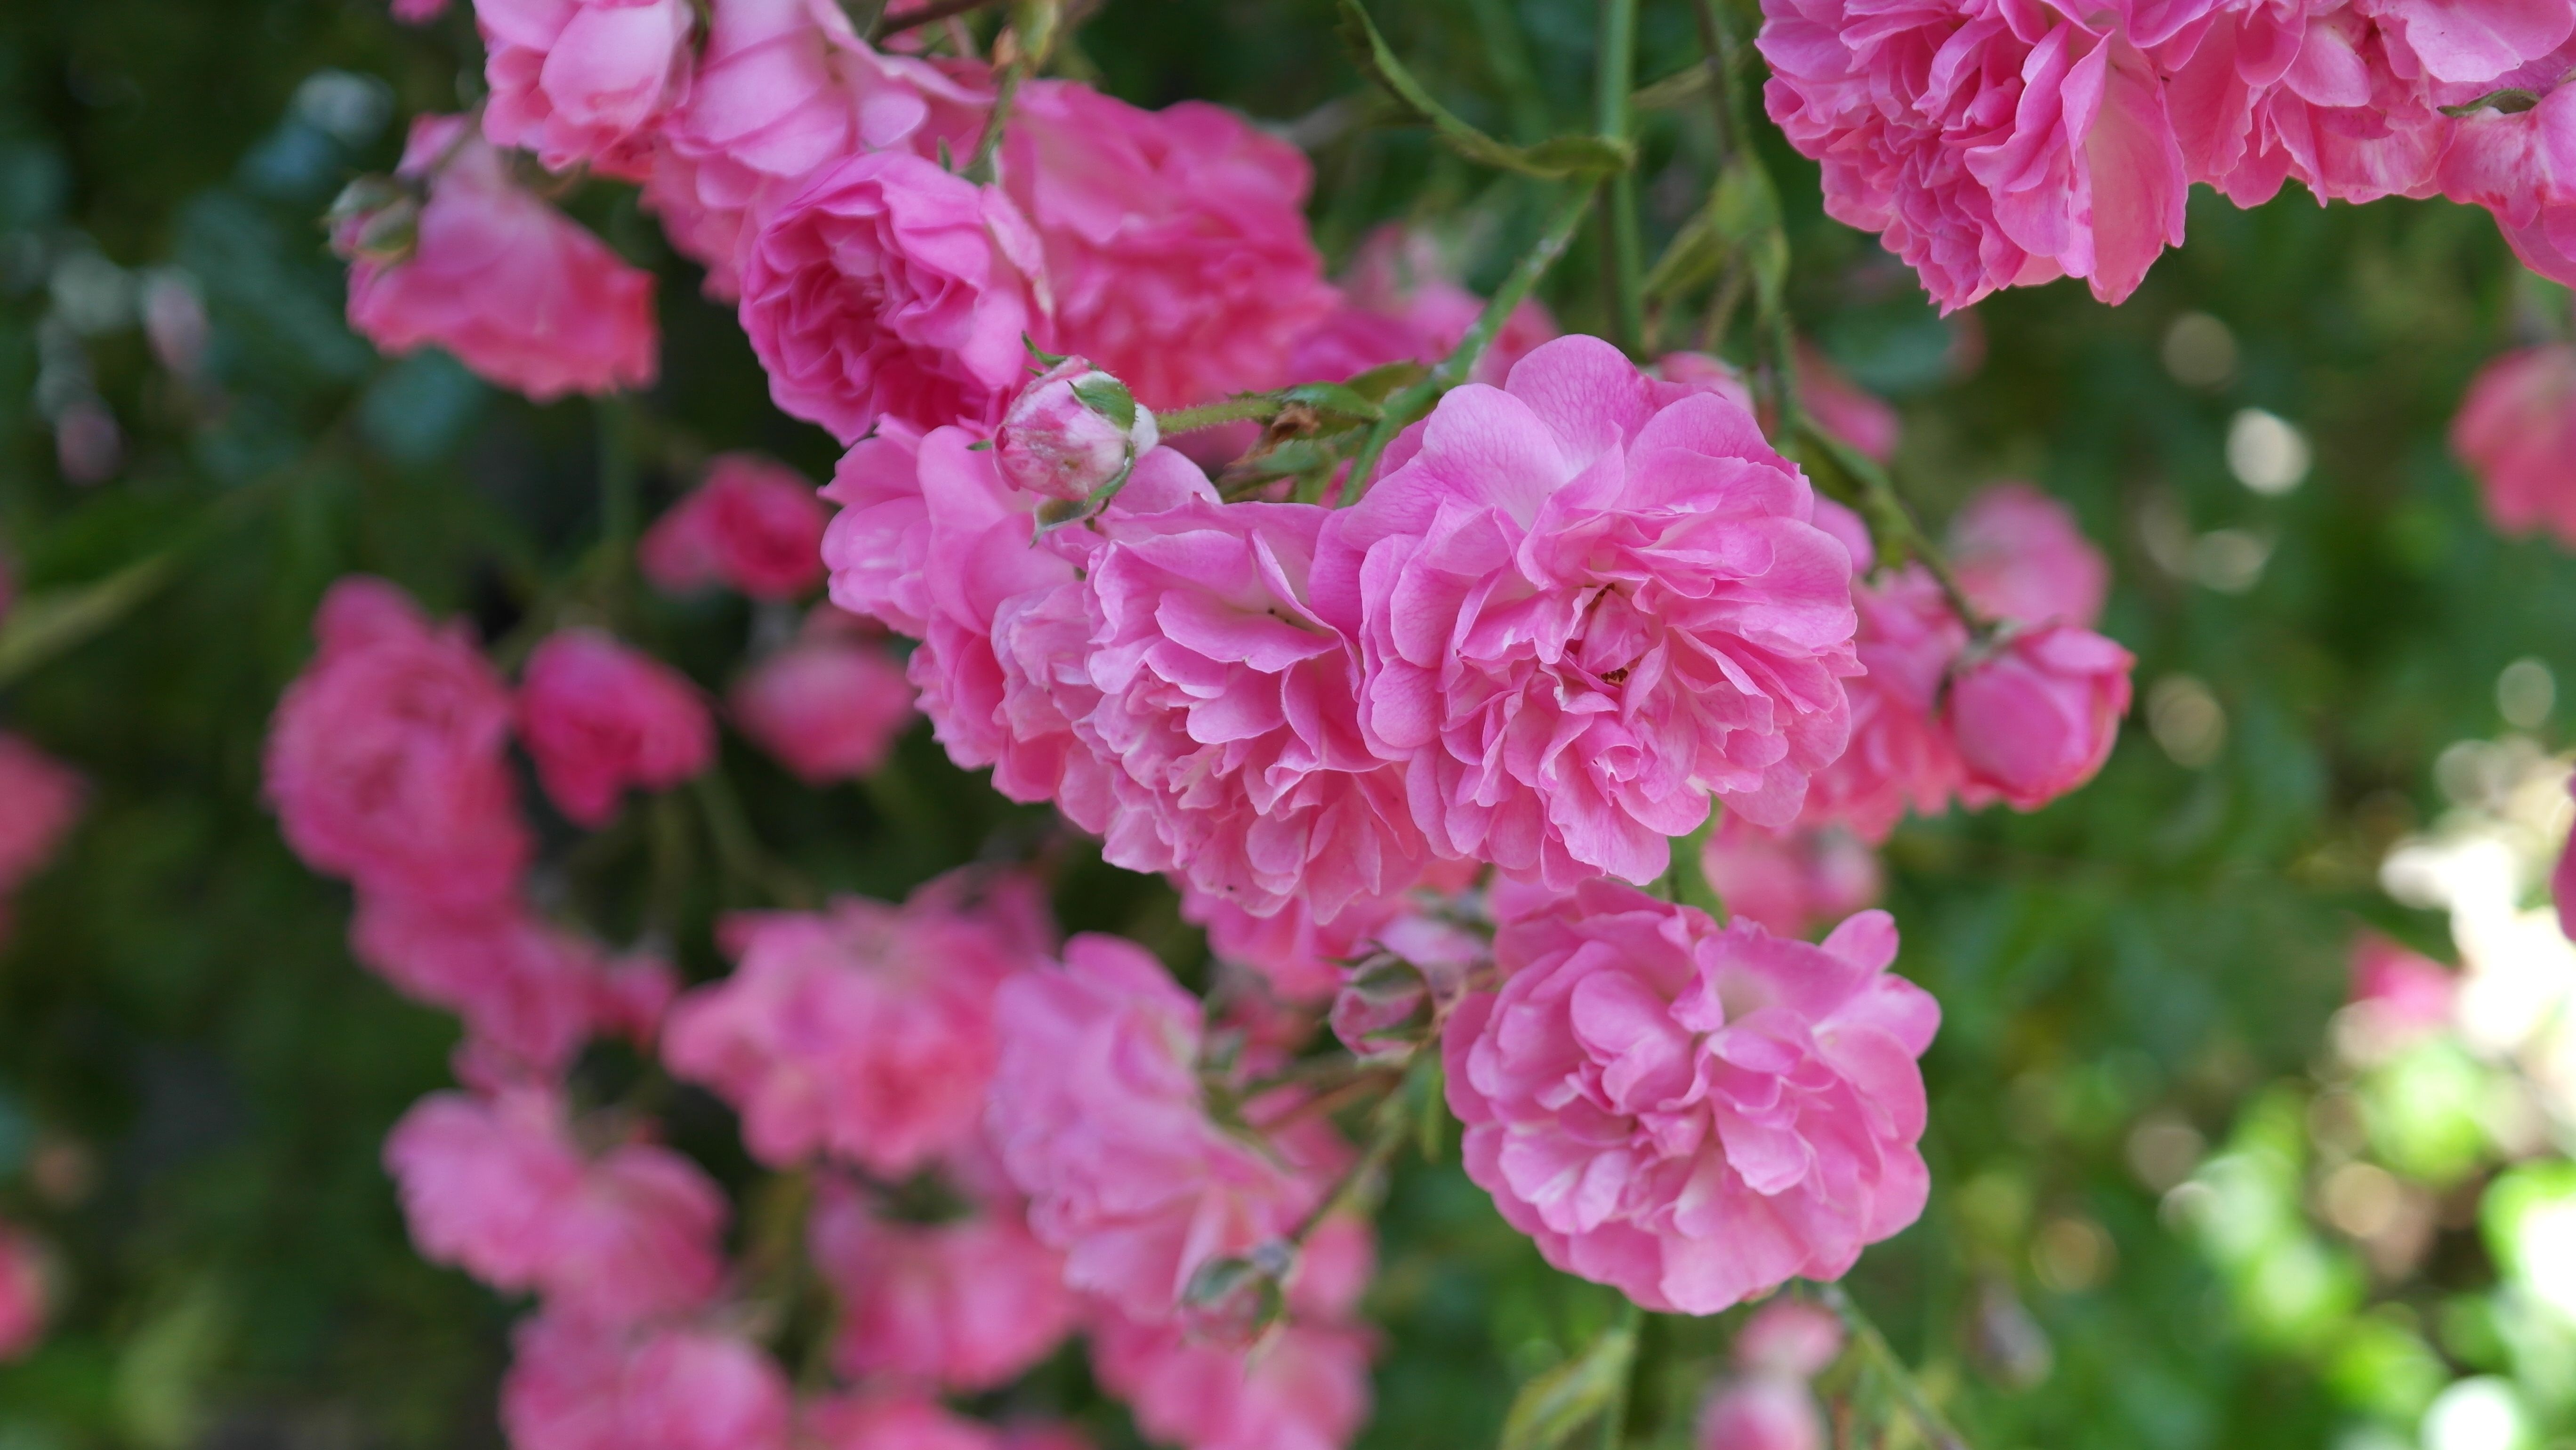
blossom, plant, flower, petal, bloom, summer, rose, color, colorful, pink, flora, flowers, shrub, beautiful, bud, fragrant, floribunda, fragrance, hollyhocks, rose flower, flowering plant, garden roses, rose family, shrub rose, annual plant, land plant, rose order